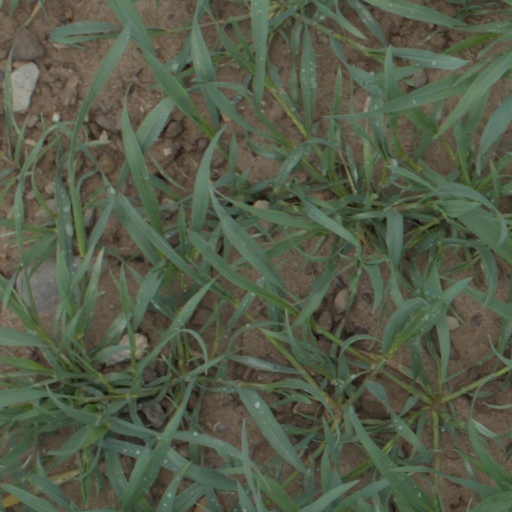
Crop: wheat